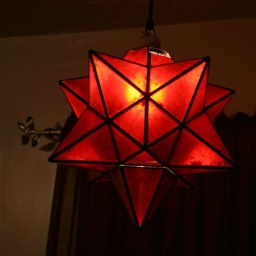
funky red star lamp in my bedroom